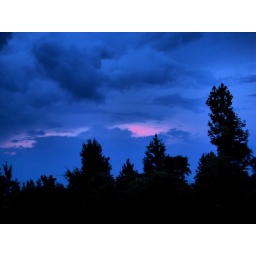
The only color in the sky the rest was gray